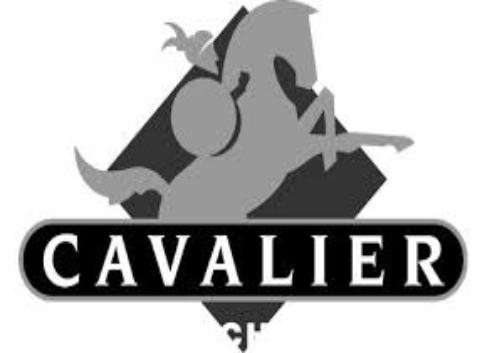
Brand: Cavalier
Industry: Food